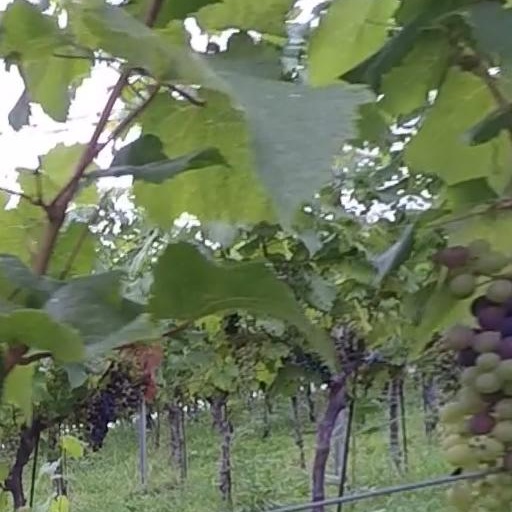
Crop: grape